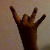
The image shows a hand gesture representing the number 8 in Indian Sign Language.